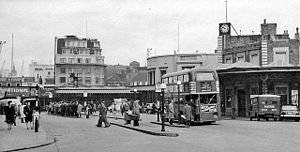
London Bridge Station / Historie / British Railways-station
Stationsindkørslen før ombygningen i 1978.
London Bridge Station er et stort National Rail- og London Underground-stationskompleks i Southwark-distriktet i det centrale London, der optager et stort område i to niveauer umiddelbart sydøst for London Bridge og 2,6 km øst for Charing Cross. Den er en af verdens ældste jernbanestationer. Set på passagertal er det den fjerdestørste jernbaneterminal i London, men statistikkerne tager ikke højde for det store antal pendlere, der skifter tog på stationen.